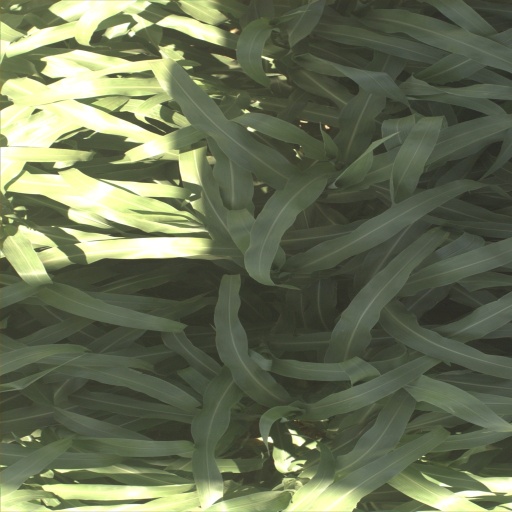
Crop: sorghum